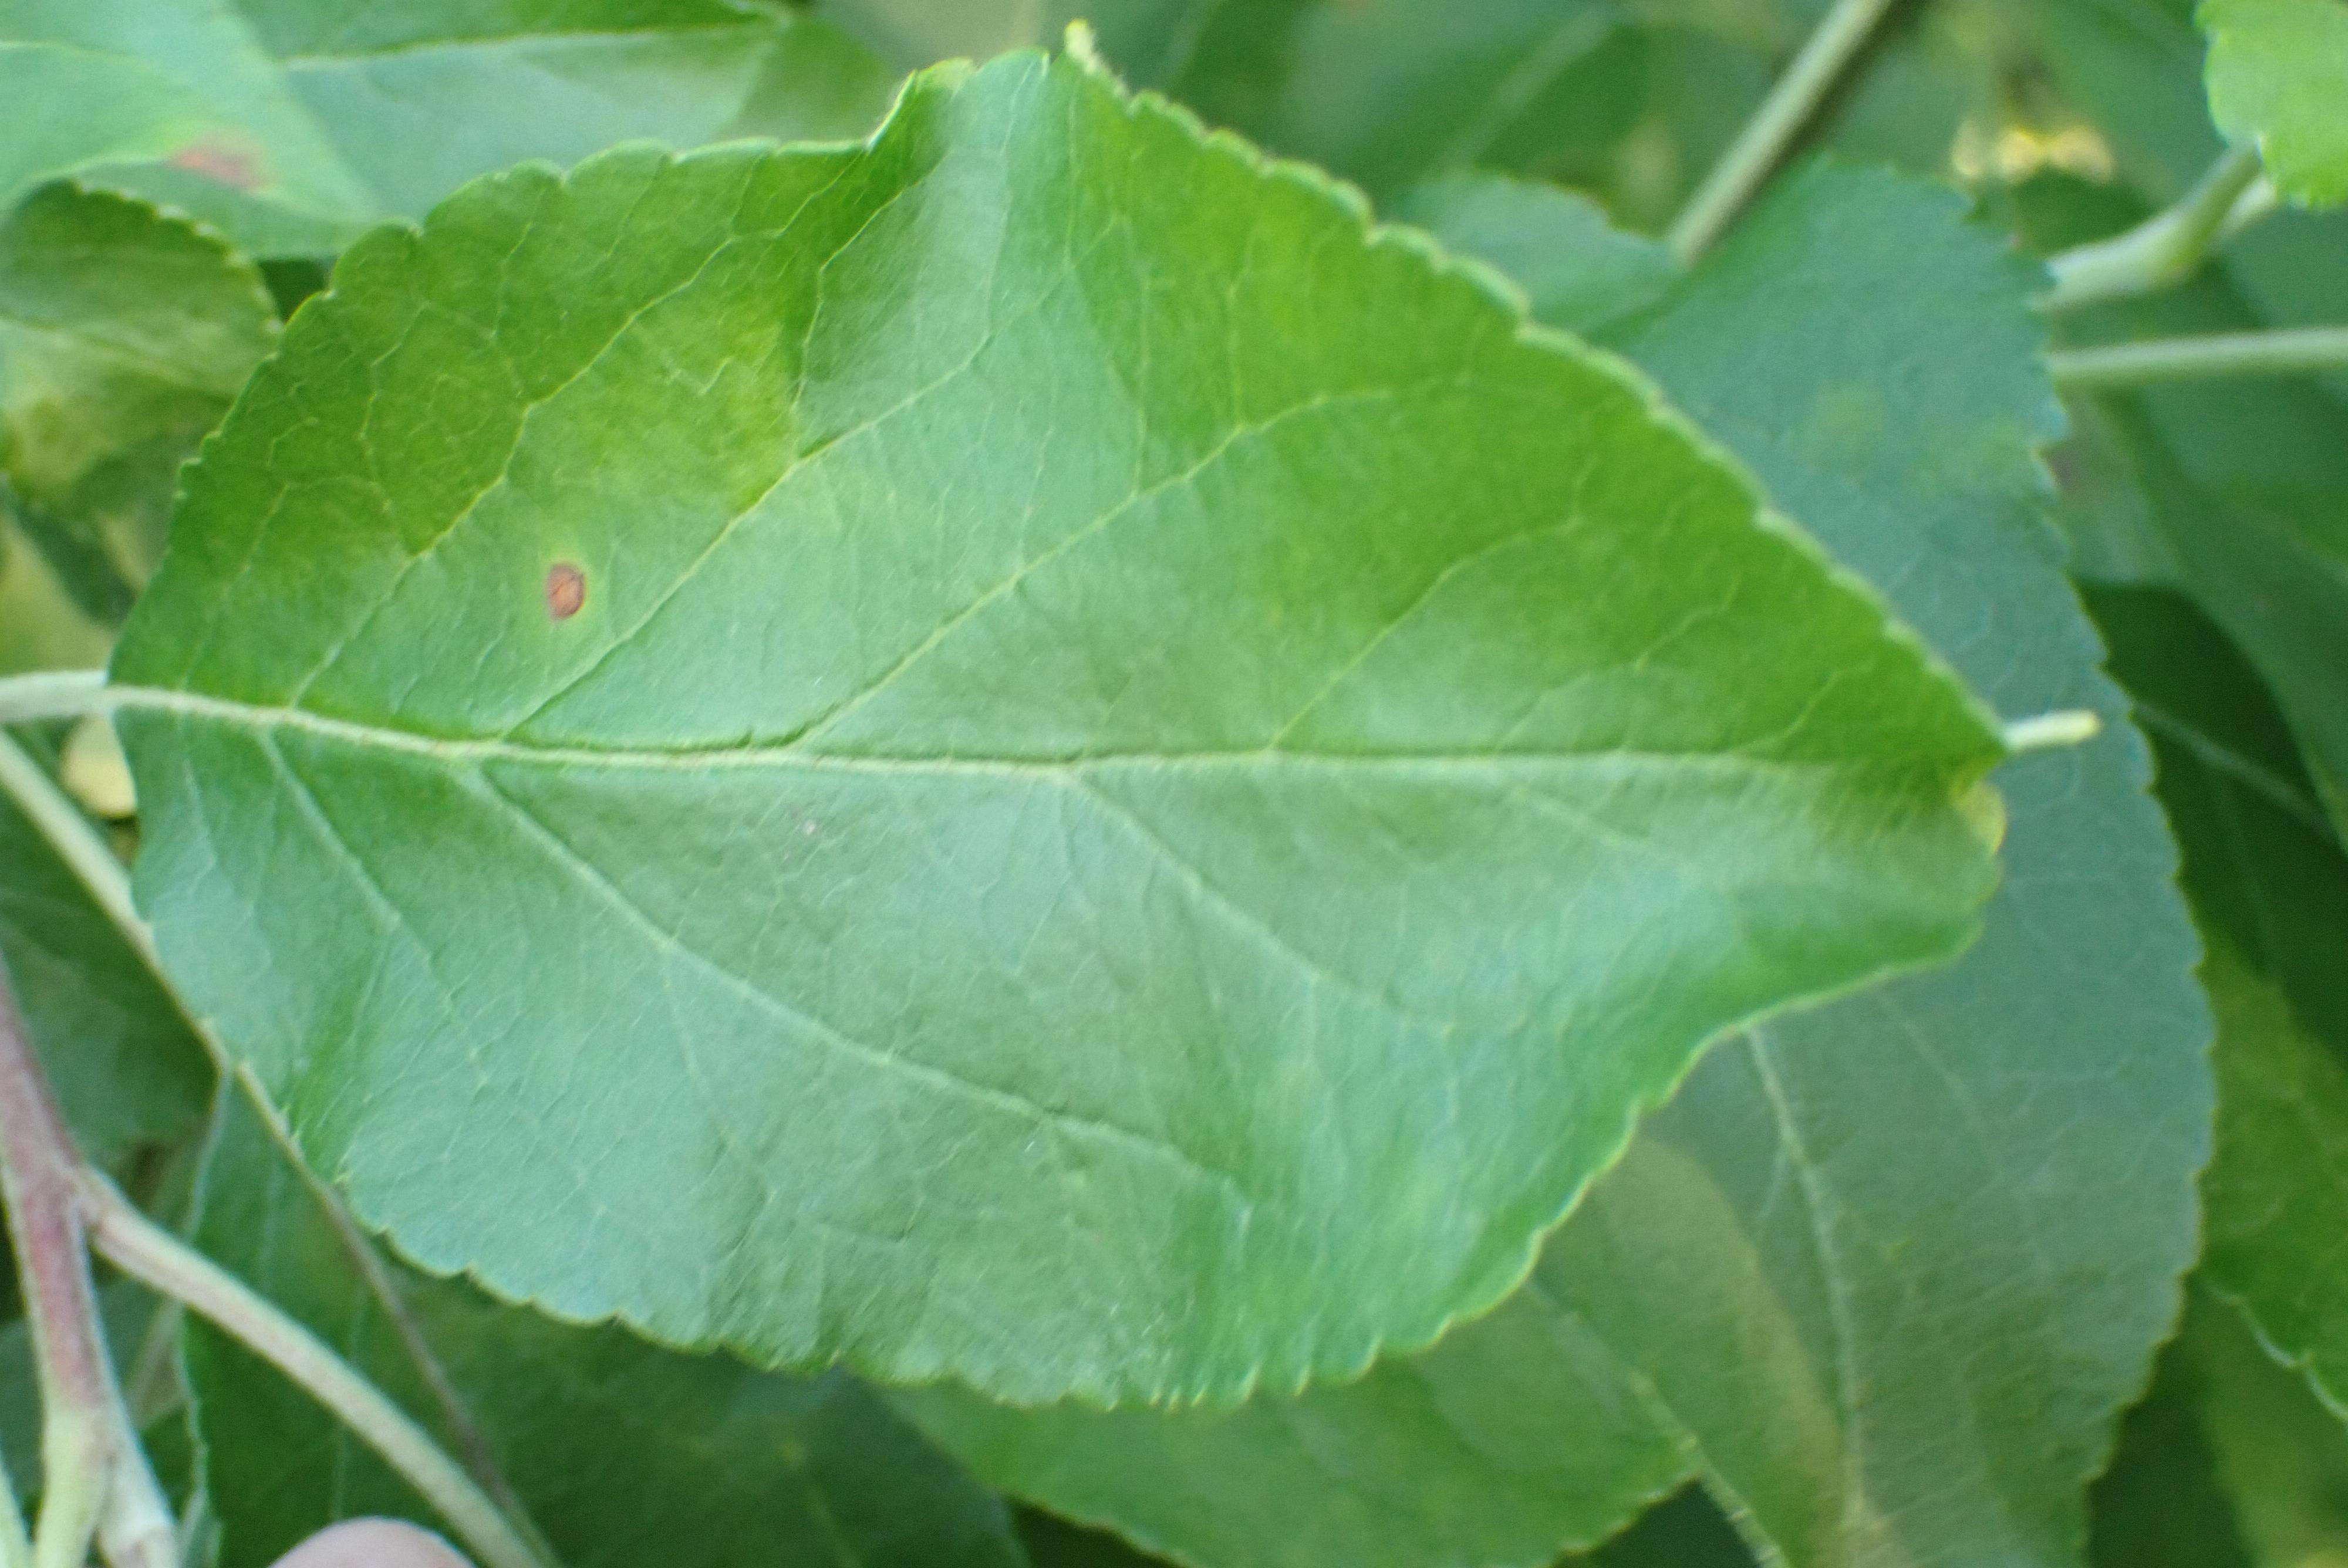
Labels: frog_eye_leaf_spot